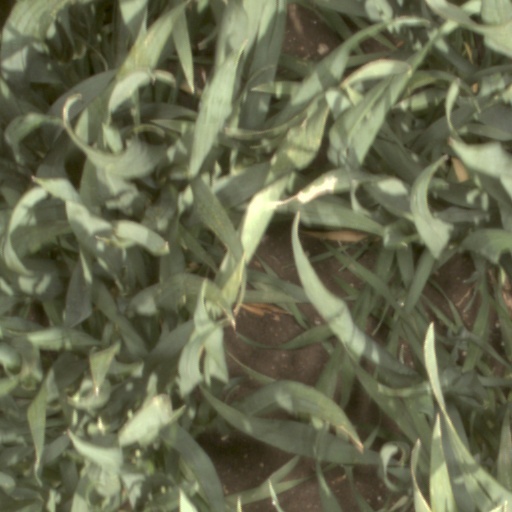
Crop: wheat